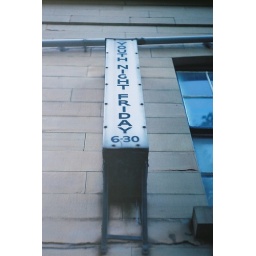
sign outside the apostolic church in huddersfield.